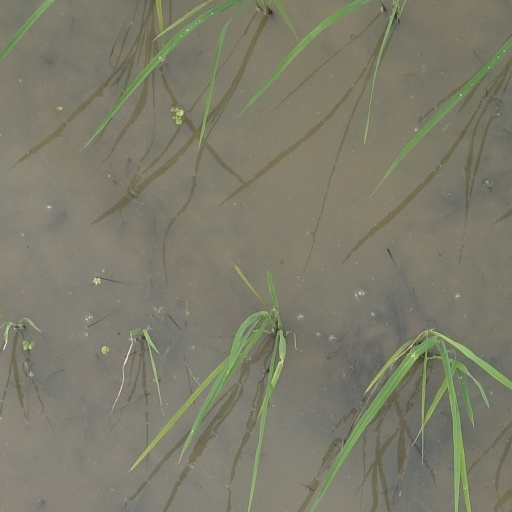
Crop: rice